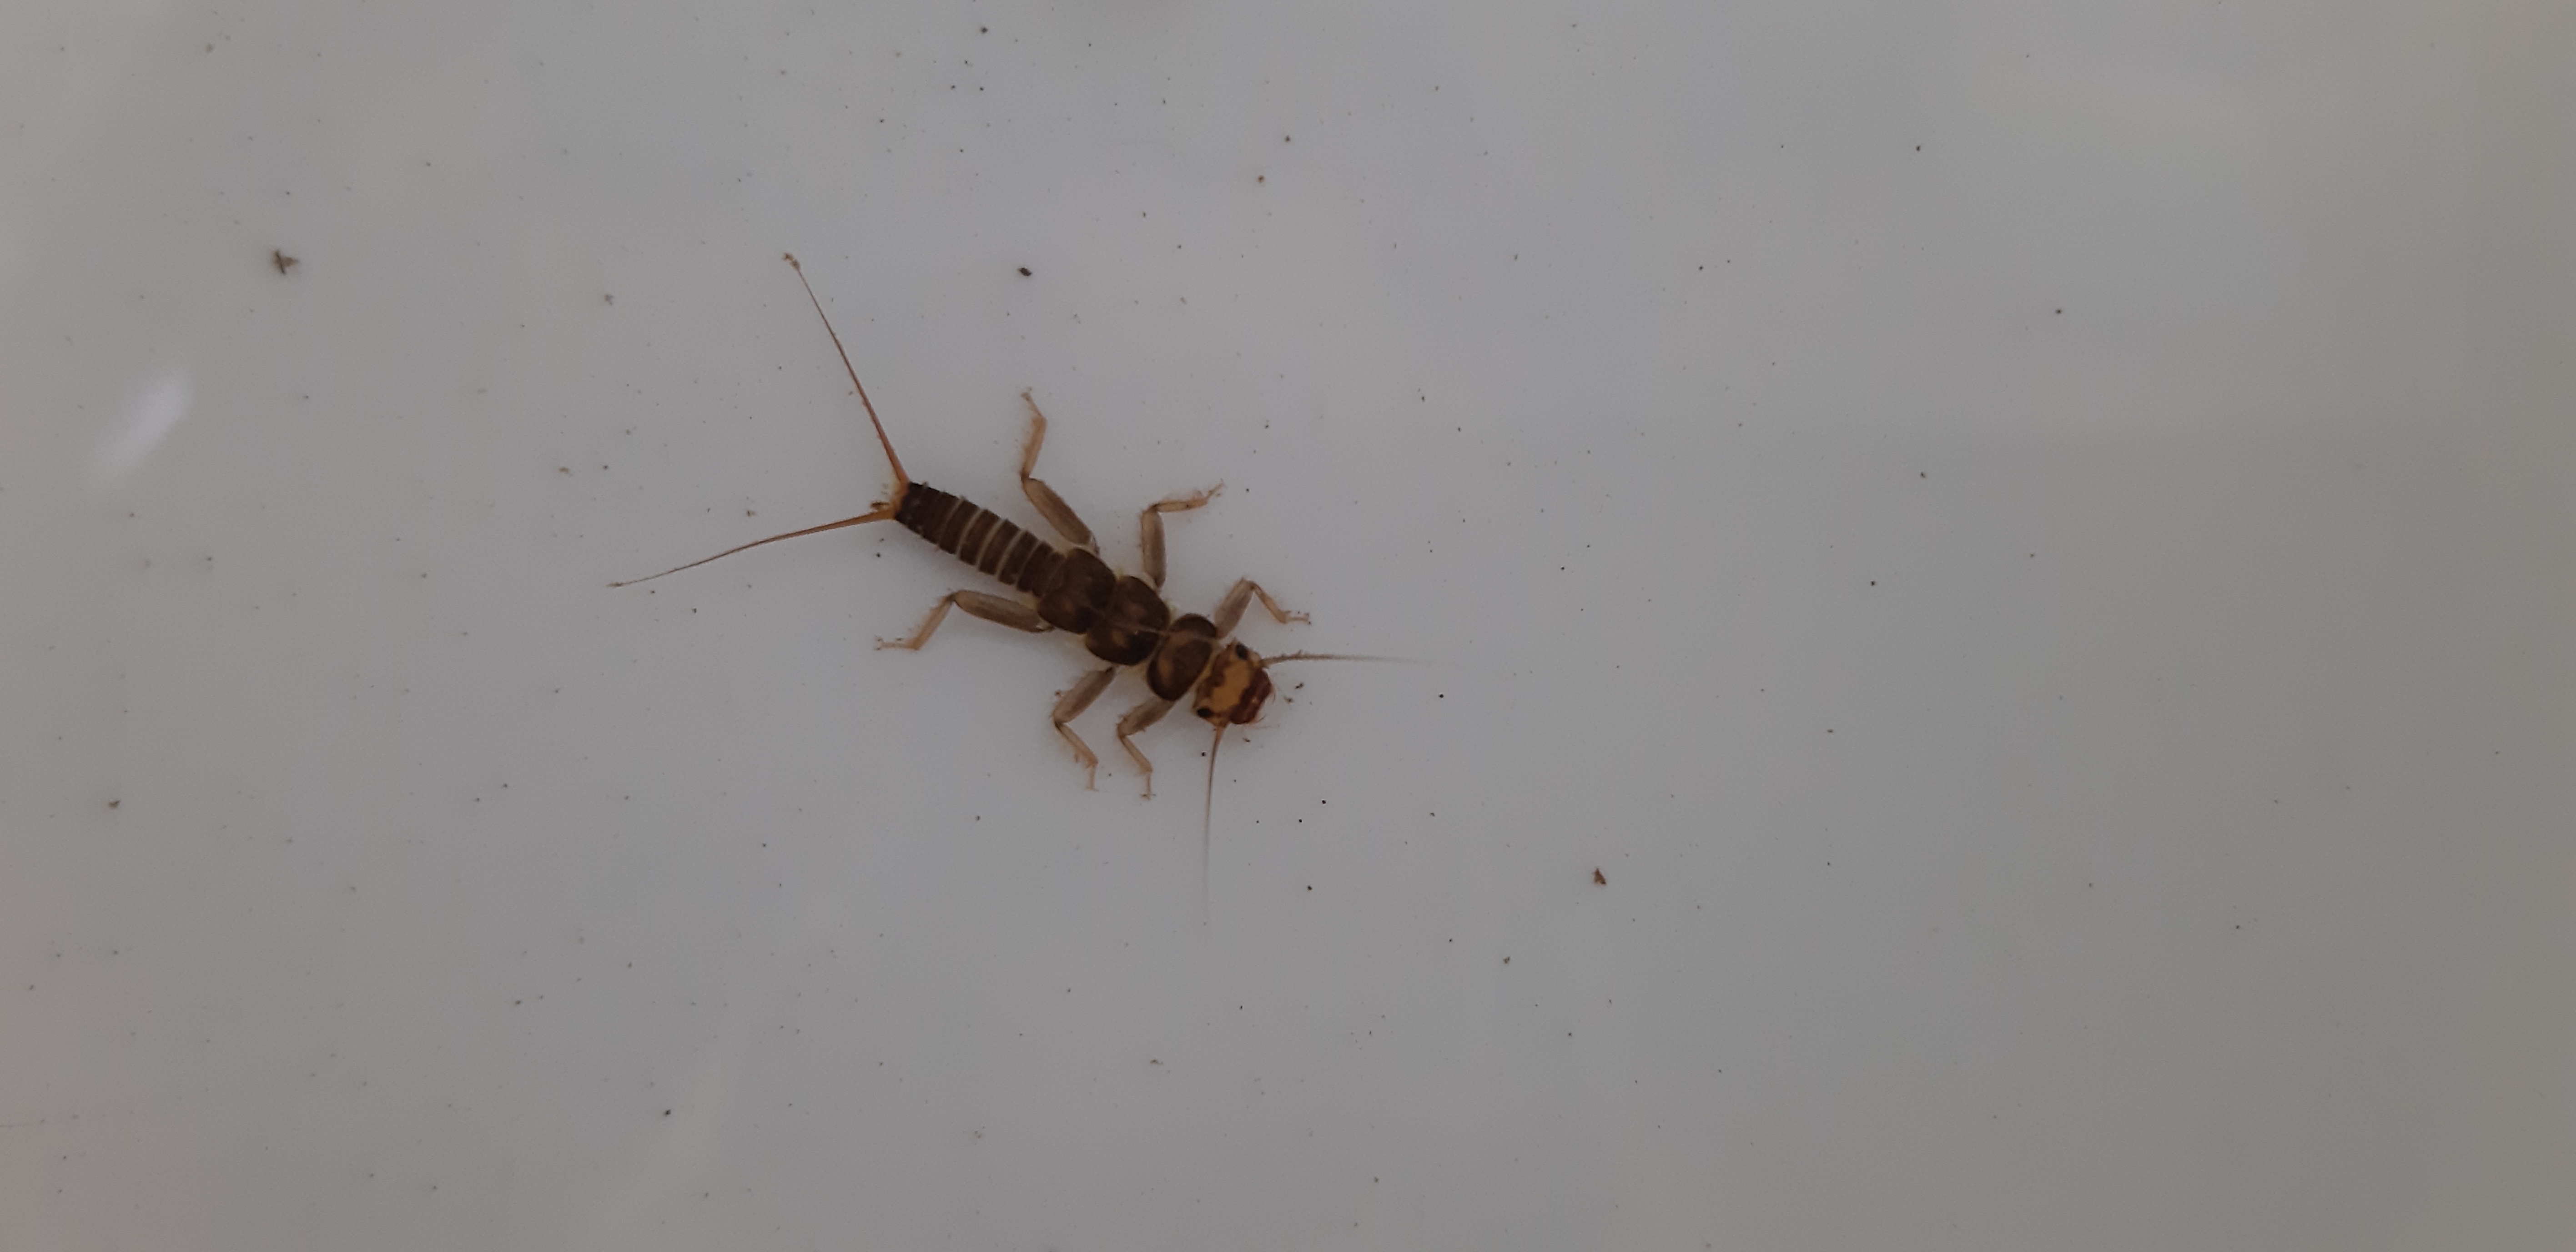
Macroinvertebrate group: stoneflies